Attack on Sydney Harbour

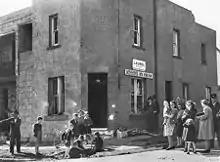
A crowd looking at a shell hole at Woollahra on 8 June 1942

Historians have questioned the competence of the senior Allied officers. Muirhead-Gould had been hosting a dinner party on the night of the attack, and one of the main guests was the senior United States Navy officer in Sydney Harbour, Captain Howard Bode of USS "Chicago". Both officers were sceptical that any attack was taking place. Muirhead-Gould arrived aboard HMAS "Lolita" at approximately midnight, an action he described as attempting to learn about the situation. But members of "Lolita"'s crew later recounted that when Muirhead-Gould came aboard he immediately chastised the patrol boat's skipper and crew, and quickly dismissed their report. Junior officers on "Chicago" provided similar descriptions of Bode's return on board, and members of both crews later claimed that Muirhead-Gould and Bode were intoxicated. It was only after the destruction of HMAS "Kuttabul" that both officers began to take the attack seriously.